Lovecraft in Brooklyn

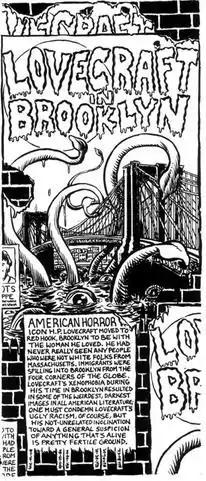
Comic book artist Jeffrey Lewis contributed pre-release promotional material for the album accompanied with John Darnielle's notes.

In an interview with "io9"'s Charlie Jane Anders concerning the song's imagery, songwriter John Darnielle stated "Lovecraft in Brooklyn" "is not really about Lovecraft — it's sung by a guy who's identifying with Lovecraft at his most xenophobic and terrified. Why does that appeal? I think I'm just attracted to hermits in general — to people who don't feel like they're part of the world, who have a hard time feeling like they're really present in the same space as everybody else."